Koṇāgamana

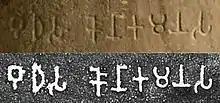
""Budha-sa Konākamana-sa"" ("Of the Kanakamuni Buddha") inscription in the Brahmi Script, at Nigali Sagar, 250 BCE

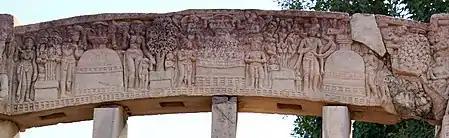
"The Seven Buddhas", at Sanchi (1st century BCE/CE). Six Buddhas of the past are represented, together with the current Buddha, Gautama Buddha, with his Bodhi Tree (at the extreme right). In the central section are three stupas alternating with four trees with thrones in front of them, adored by figures both human and divine. These represent six Buddhas of the past (namely: Vipassī Buddha, Sikhī Buddha, Vessabhū Buddha, Kakusandha Buddha, Koṇāgamana Buddha and Kassapa Buddha) with the current Buddha, Gautama Buddha. Three are symbolized by their stupas, and four by the trees under which each respectively attained enlightenment. The tree on the extreme right is the pipal tree of Gautama Buddha and the one next to it is the banyan tree of Kassapa Buddha. The identification of the others is less certain.

Koṇāgamana (Pāli), also known as Kanakamuni in Sanskrit or alternatively Koṇāgon or Kanakagamana, is one of the ancient Buddhas whose biography is chronicled in chapter 23 of the "Buddhavaṃsa", one of the books of the Pali Canon.